Franksgiving

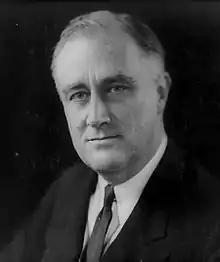
Franklin Delano Roosevelt in 1933

In 1939, President Franklin D. Roosevelt moved the Thanksgiving holiday one week earlier than normal to the second-to-last Thursday of November rather than the last Thursday of November, believing that doing so would help boost the economy by creating an extra seven days of Christmas shopping. This led to much upheaval and protest, causing some to deride the holiday as Franksgiving. The term "Franksgiving", a portmanteau of "Franklin" and "Thanksgiving", was coined by Atlantic City mayor Charles D. White in 1939. In late 1941, Congress approved and Roosevelt signed a proclamation to set Thanksgiving as the fourth Thursday in November.